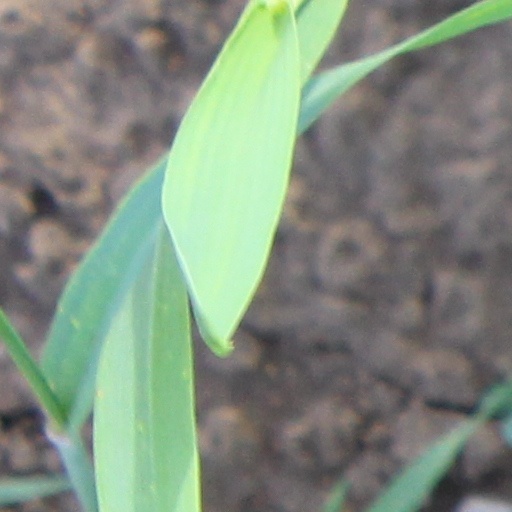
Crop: wheat